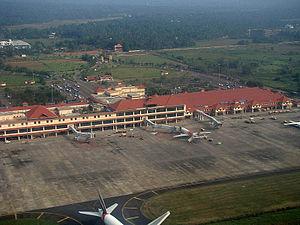
L'aéroport international de Cochin, situé dans le sud de l'Inde, est le plus important du Kerala, le quatrième de l'Inde. Il se trouve à 30 km au nord-est de Cochin.